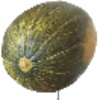
Label: melon_piel_de_sapo